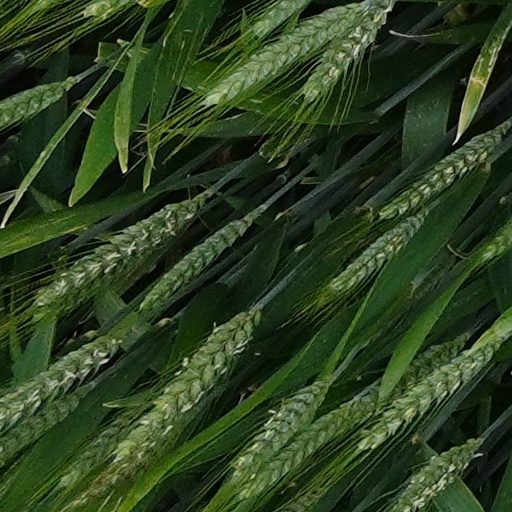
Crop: wheat